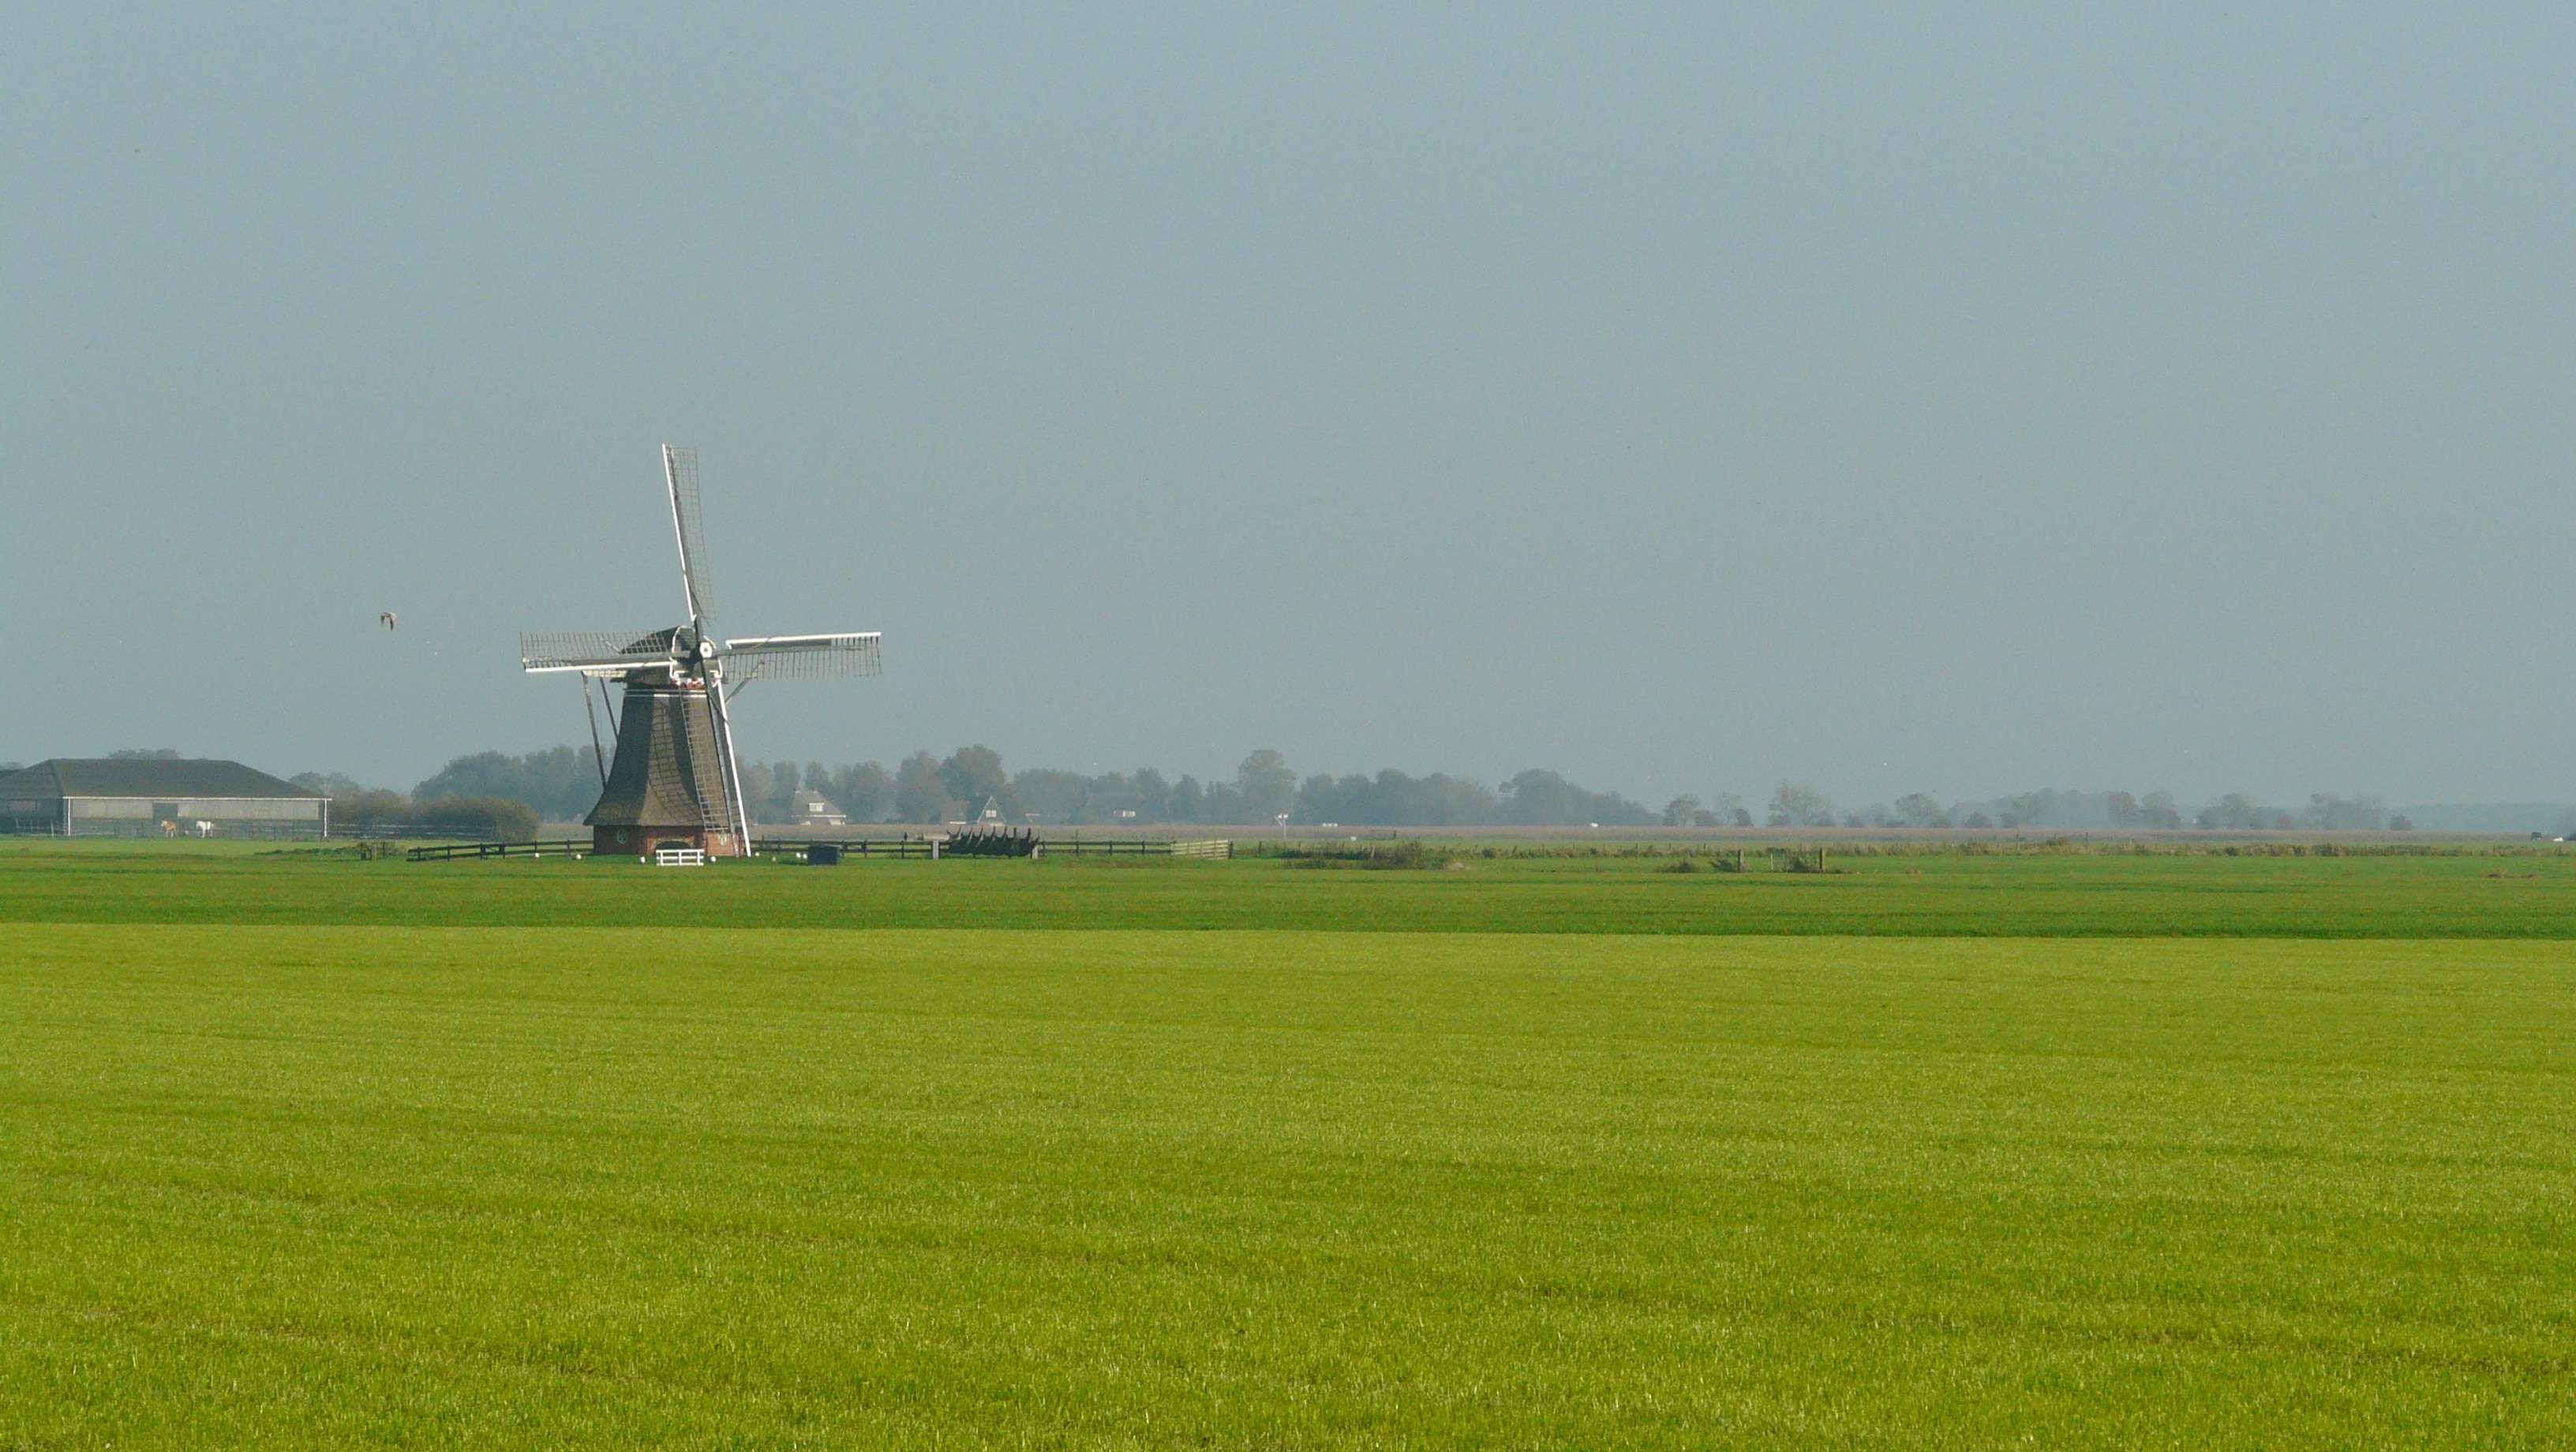
landscape, grass, field, meadow, prairie, windmill, wind, pasture, machine, wind turbine, agriculture, plain, energy, holland, netherlands, mill, polder, grassland, wind farm, friesland, dutch landscape, historic mill, rural area, paddy field, atmosphere of earth